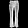
Label: Trouser